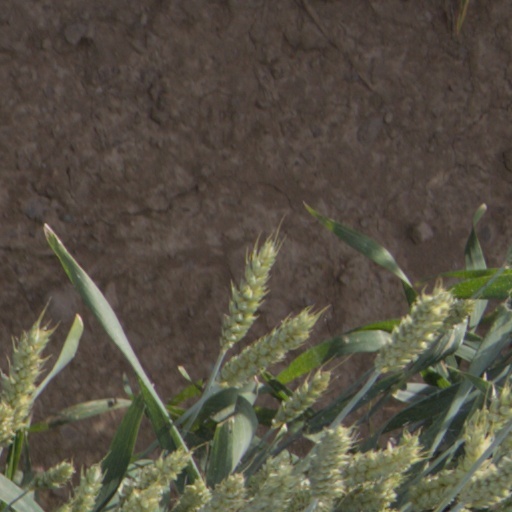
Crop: wheat